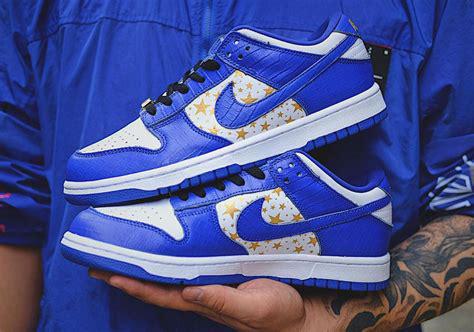
Brand: Nike
Model: SB Dunk